Methyl group

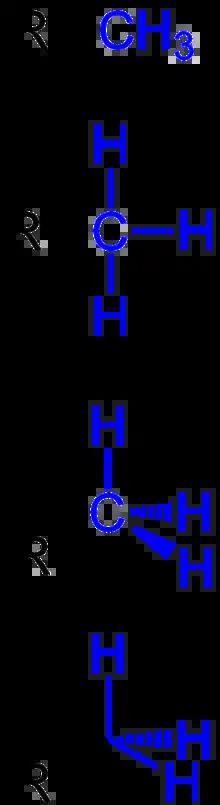
Different ways of representing a methyl group (highlighted in blue)

In organic chemistry, a methyl group is an alkyl derived from methane, containing one carbon atom bonded to three hydrogen atoms, having chemical formula (whereas normal methane has the formula ). In formulas, the group is often abbreviated as Me. This hydrocarbon group occurs in many organic compounds. It is a very stable group in most molecules. While the methyl group is usually part of a larger molecule, bonded to the rest of the molecule by a single covalent bond, it can be found on its own in any of three forms: methanide anion, methylium cation or methyl radical. The anion has eight valence electrons, the radical seven and the cation six. All three forms are highly reactive and rarely observed.